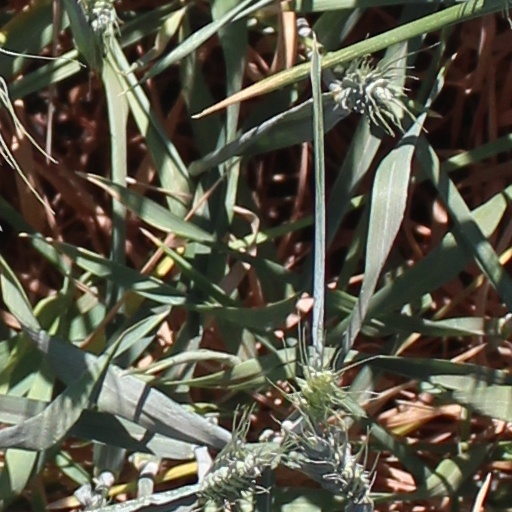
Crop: wheat